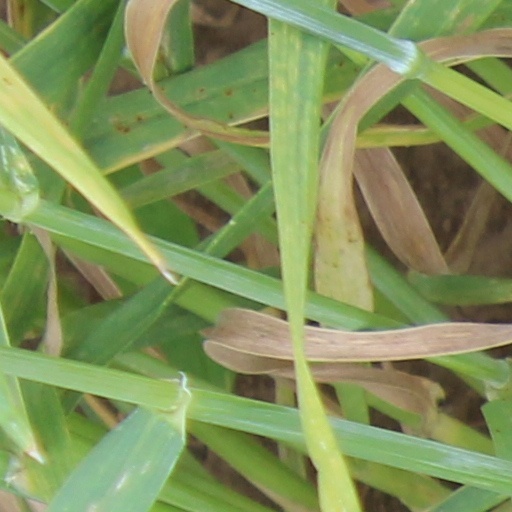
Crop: wheat